Jamf

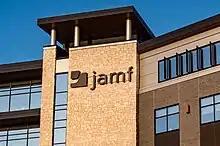
Jamf offices in Eau Claire, Wisconsin

Jamf Holding Corp. is a software company best known for developing Jamf Pro (formerly The Casper Suite), a mobile device management system.